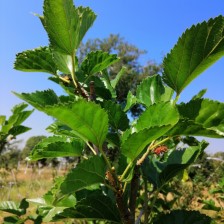
Variety: Buriram60